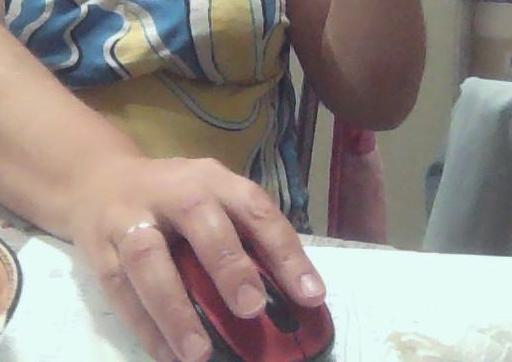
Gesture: no_gesture